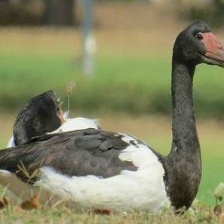
Species: MAGPIE GOOSE
Scientific name: ANSERANAS SEMIPALMATA
ImageNet parent category: goose